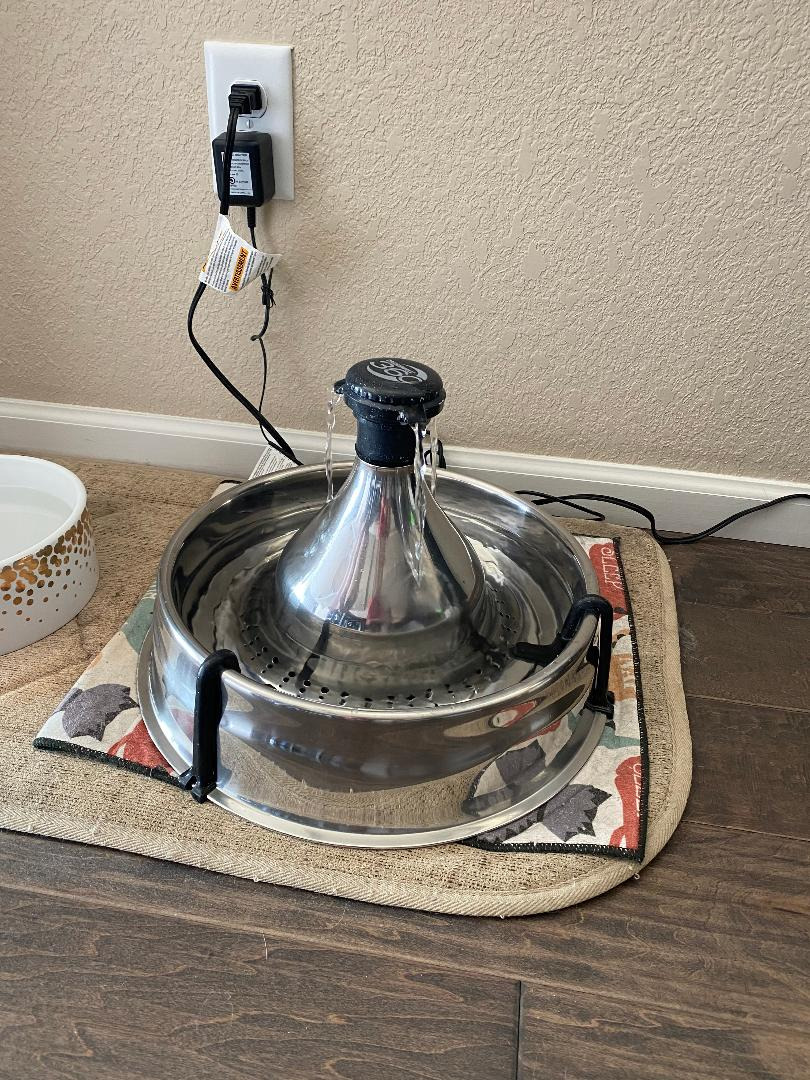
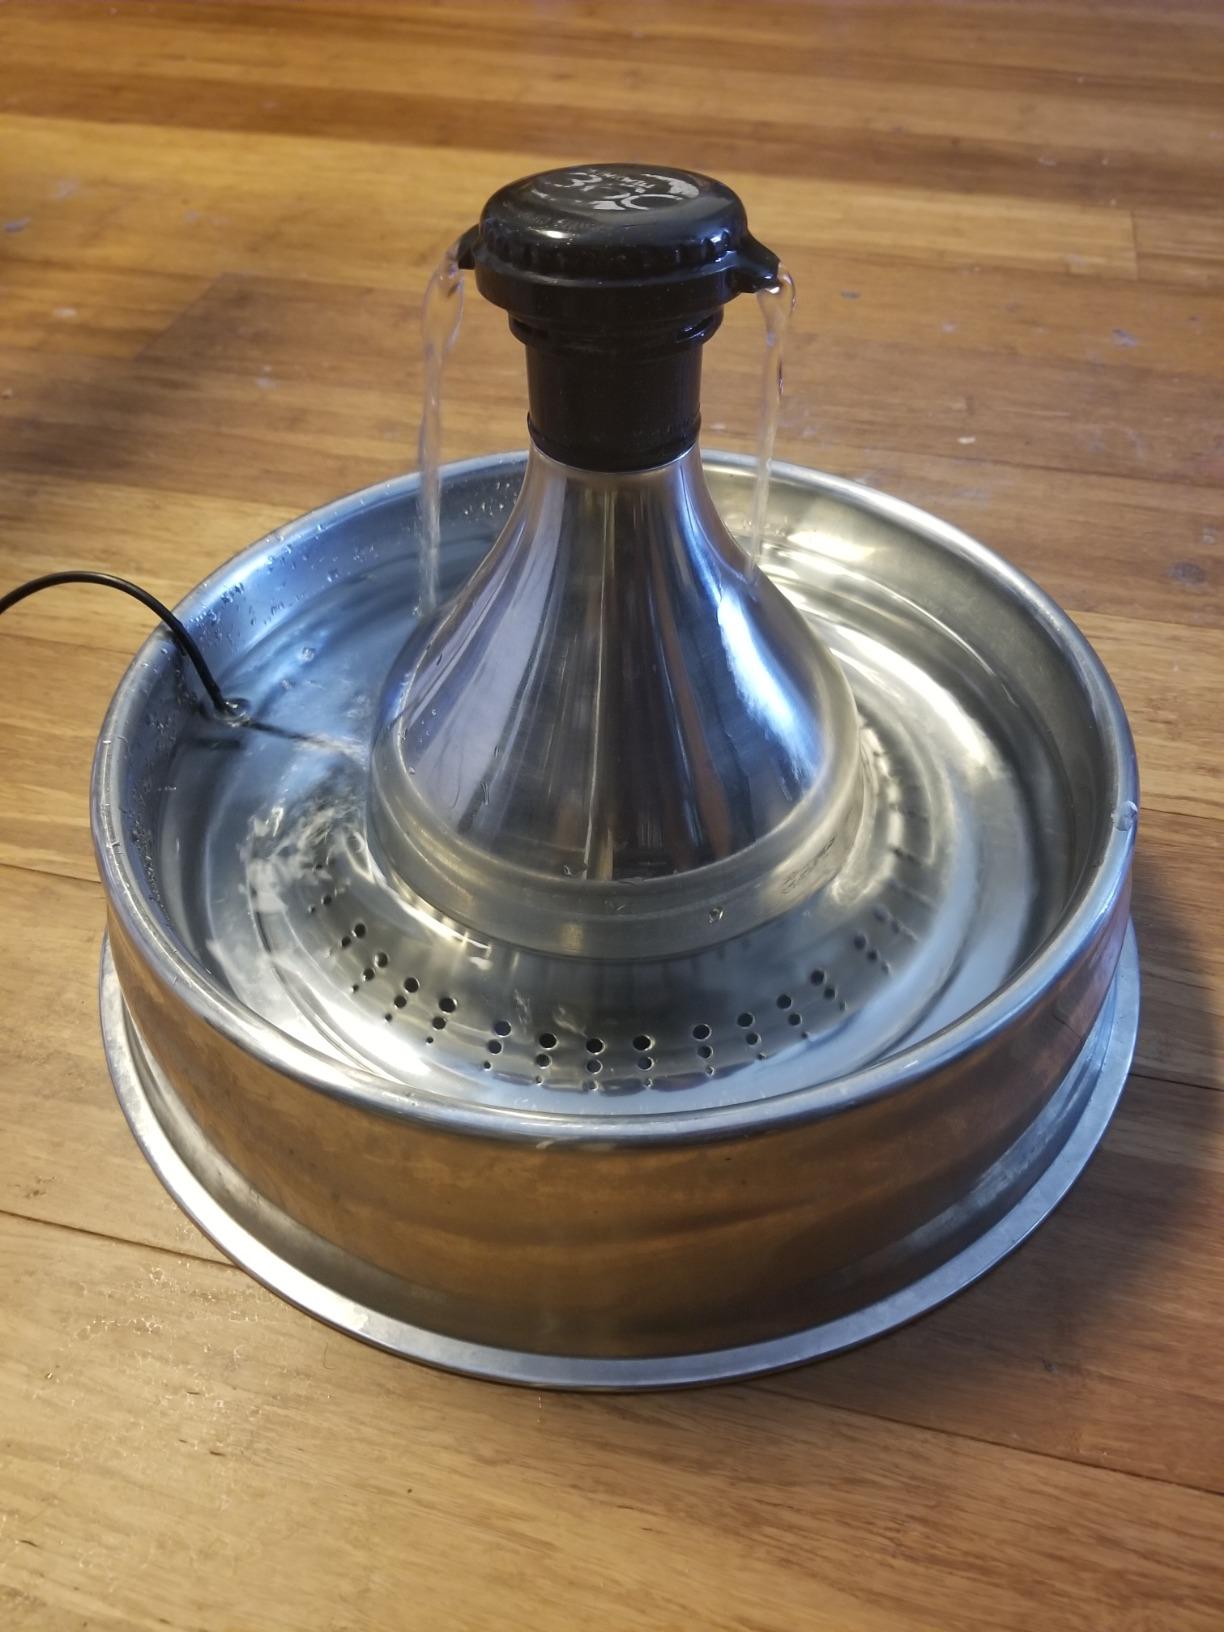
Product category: items_bowl
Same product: yes